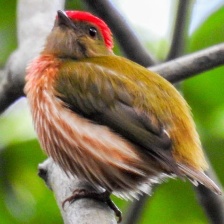
Species: STRIPPED MANAKIN
Scientific name: MACHAEROPTERUS REGULUS